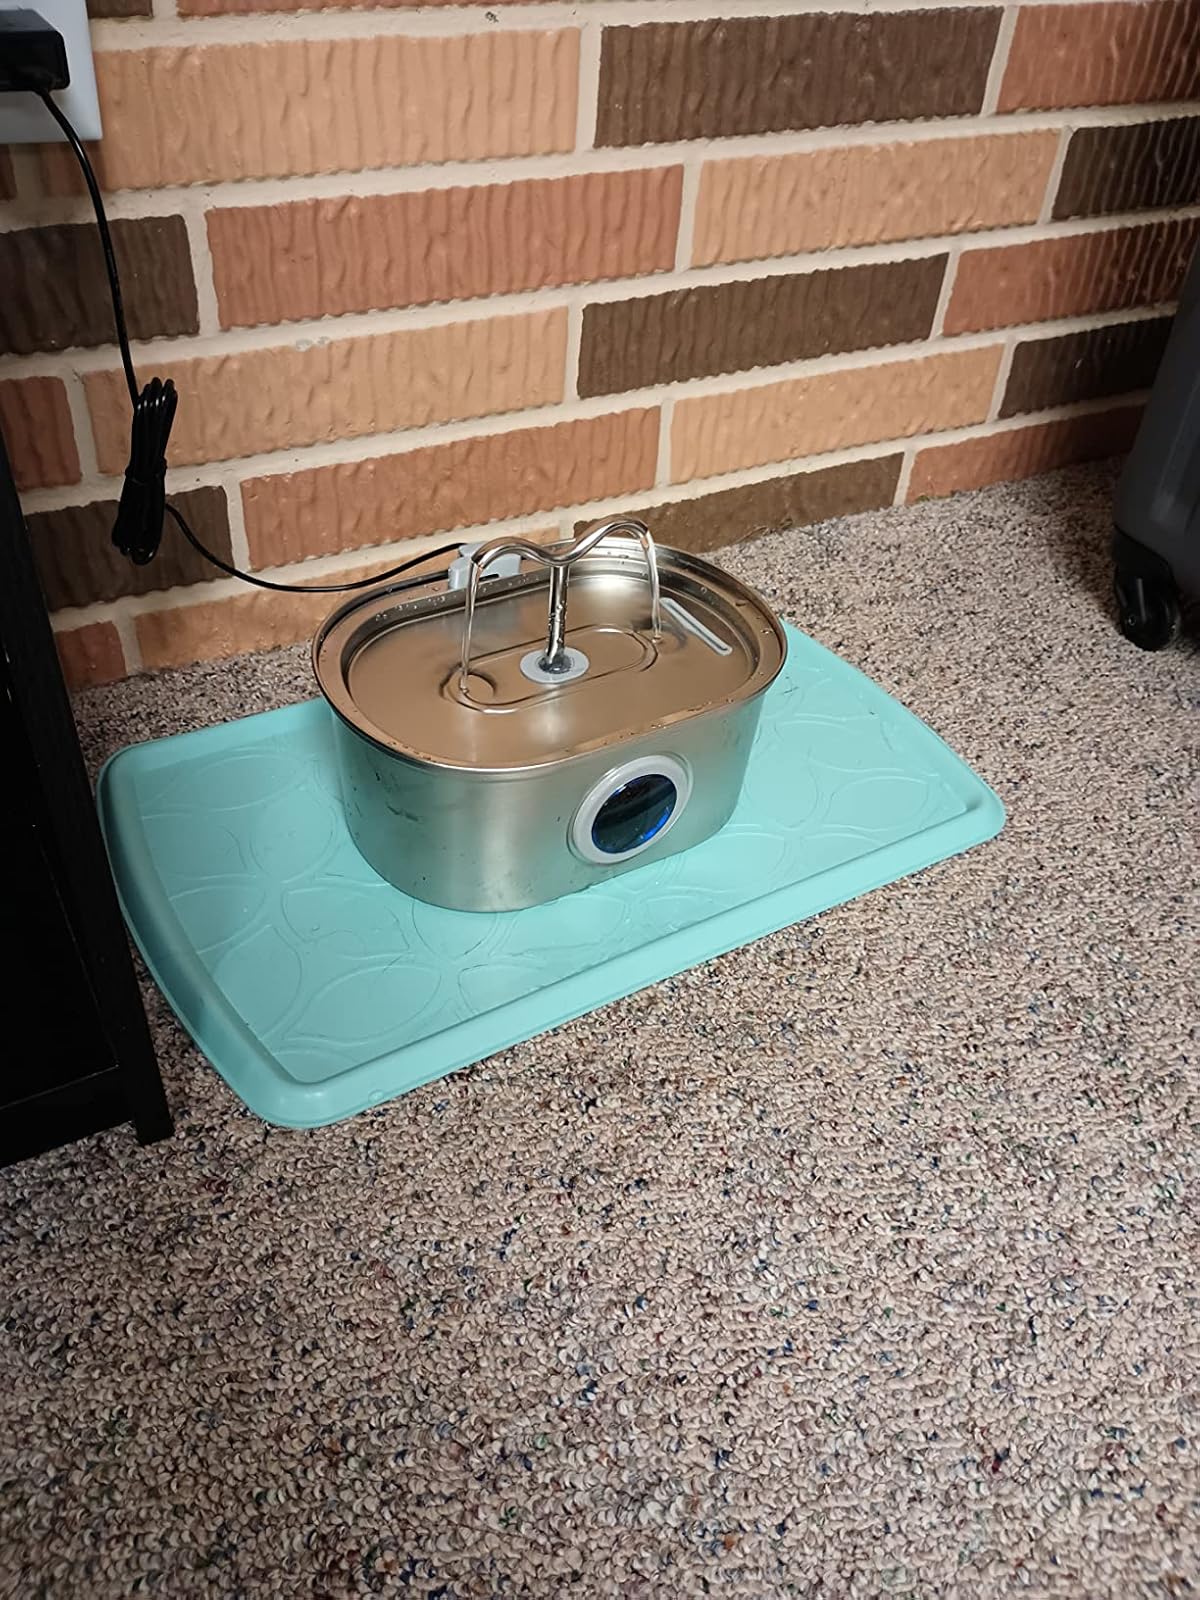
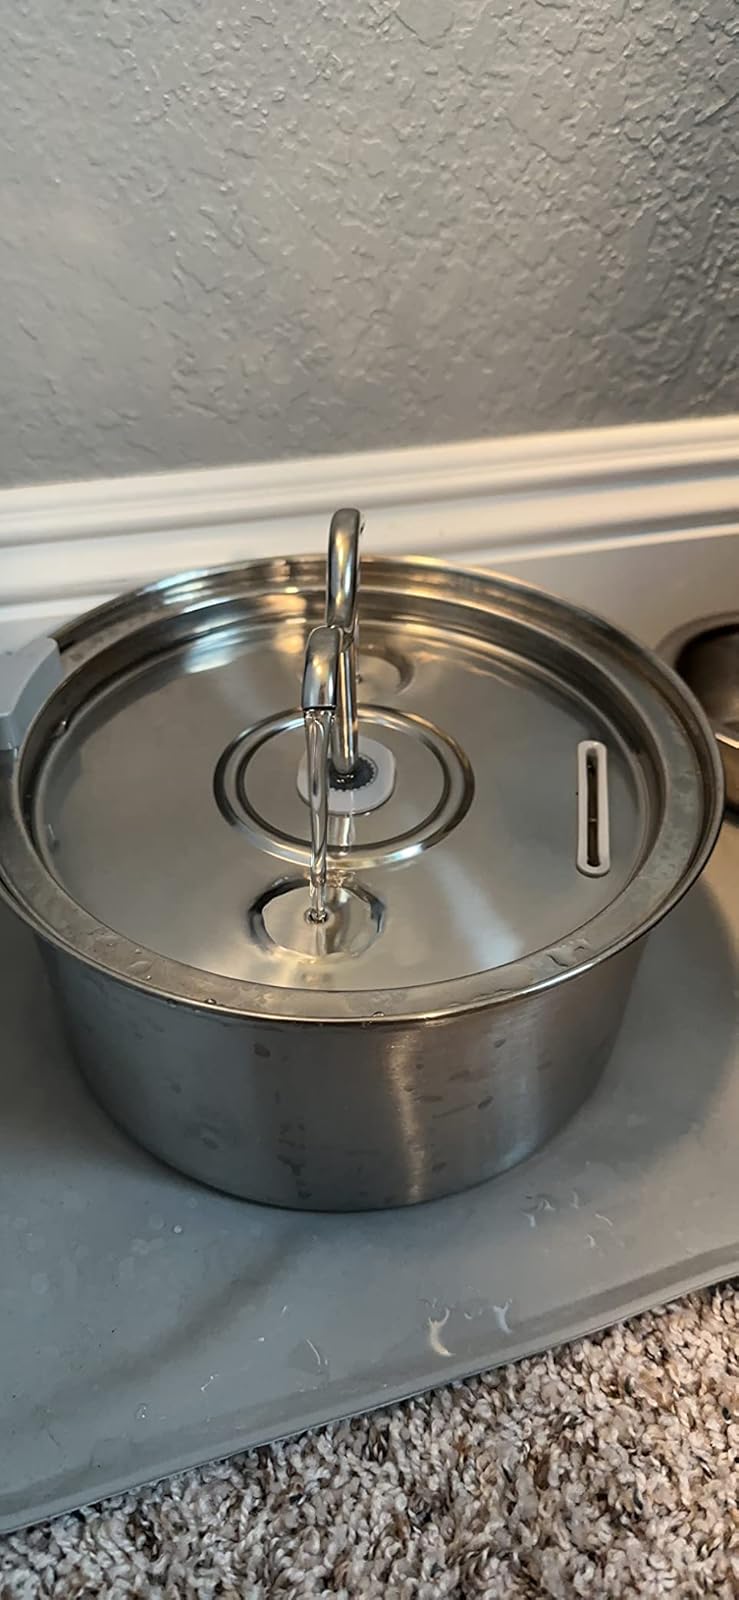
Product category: items_bowl
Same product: no